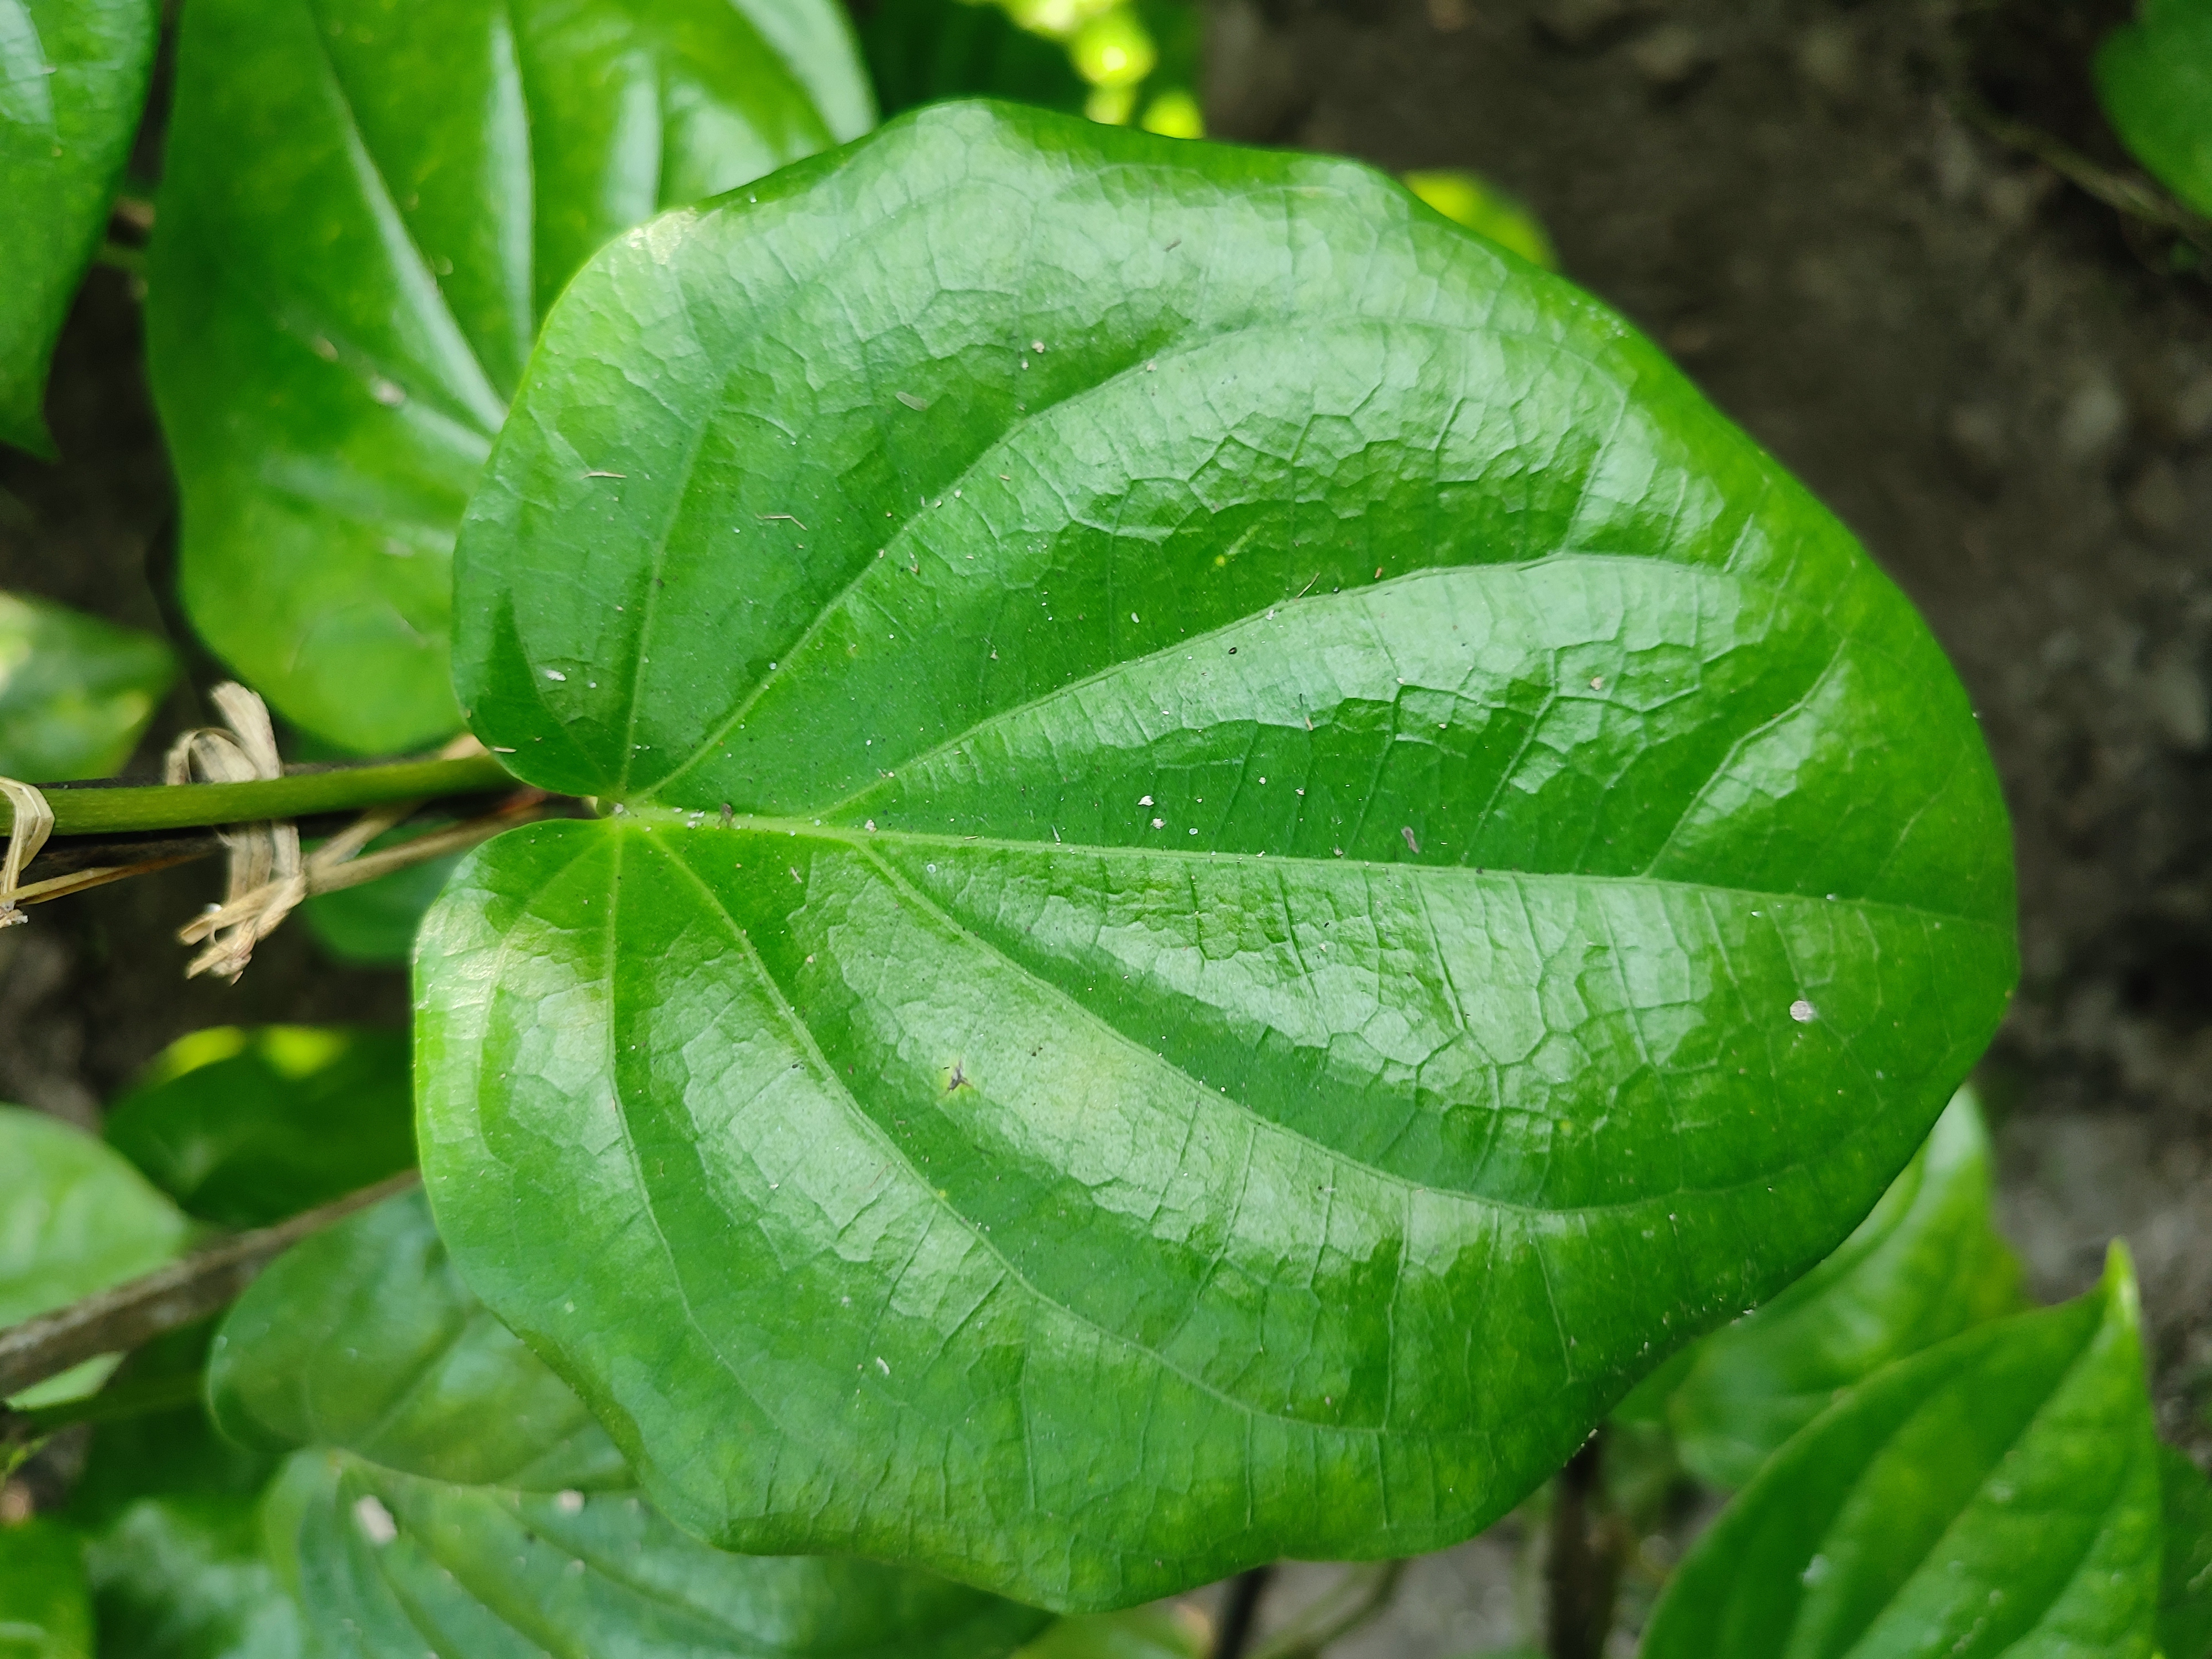
Label: Healthy_Leaf